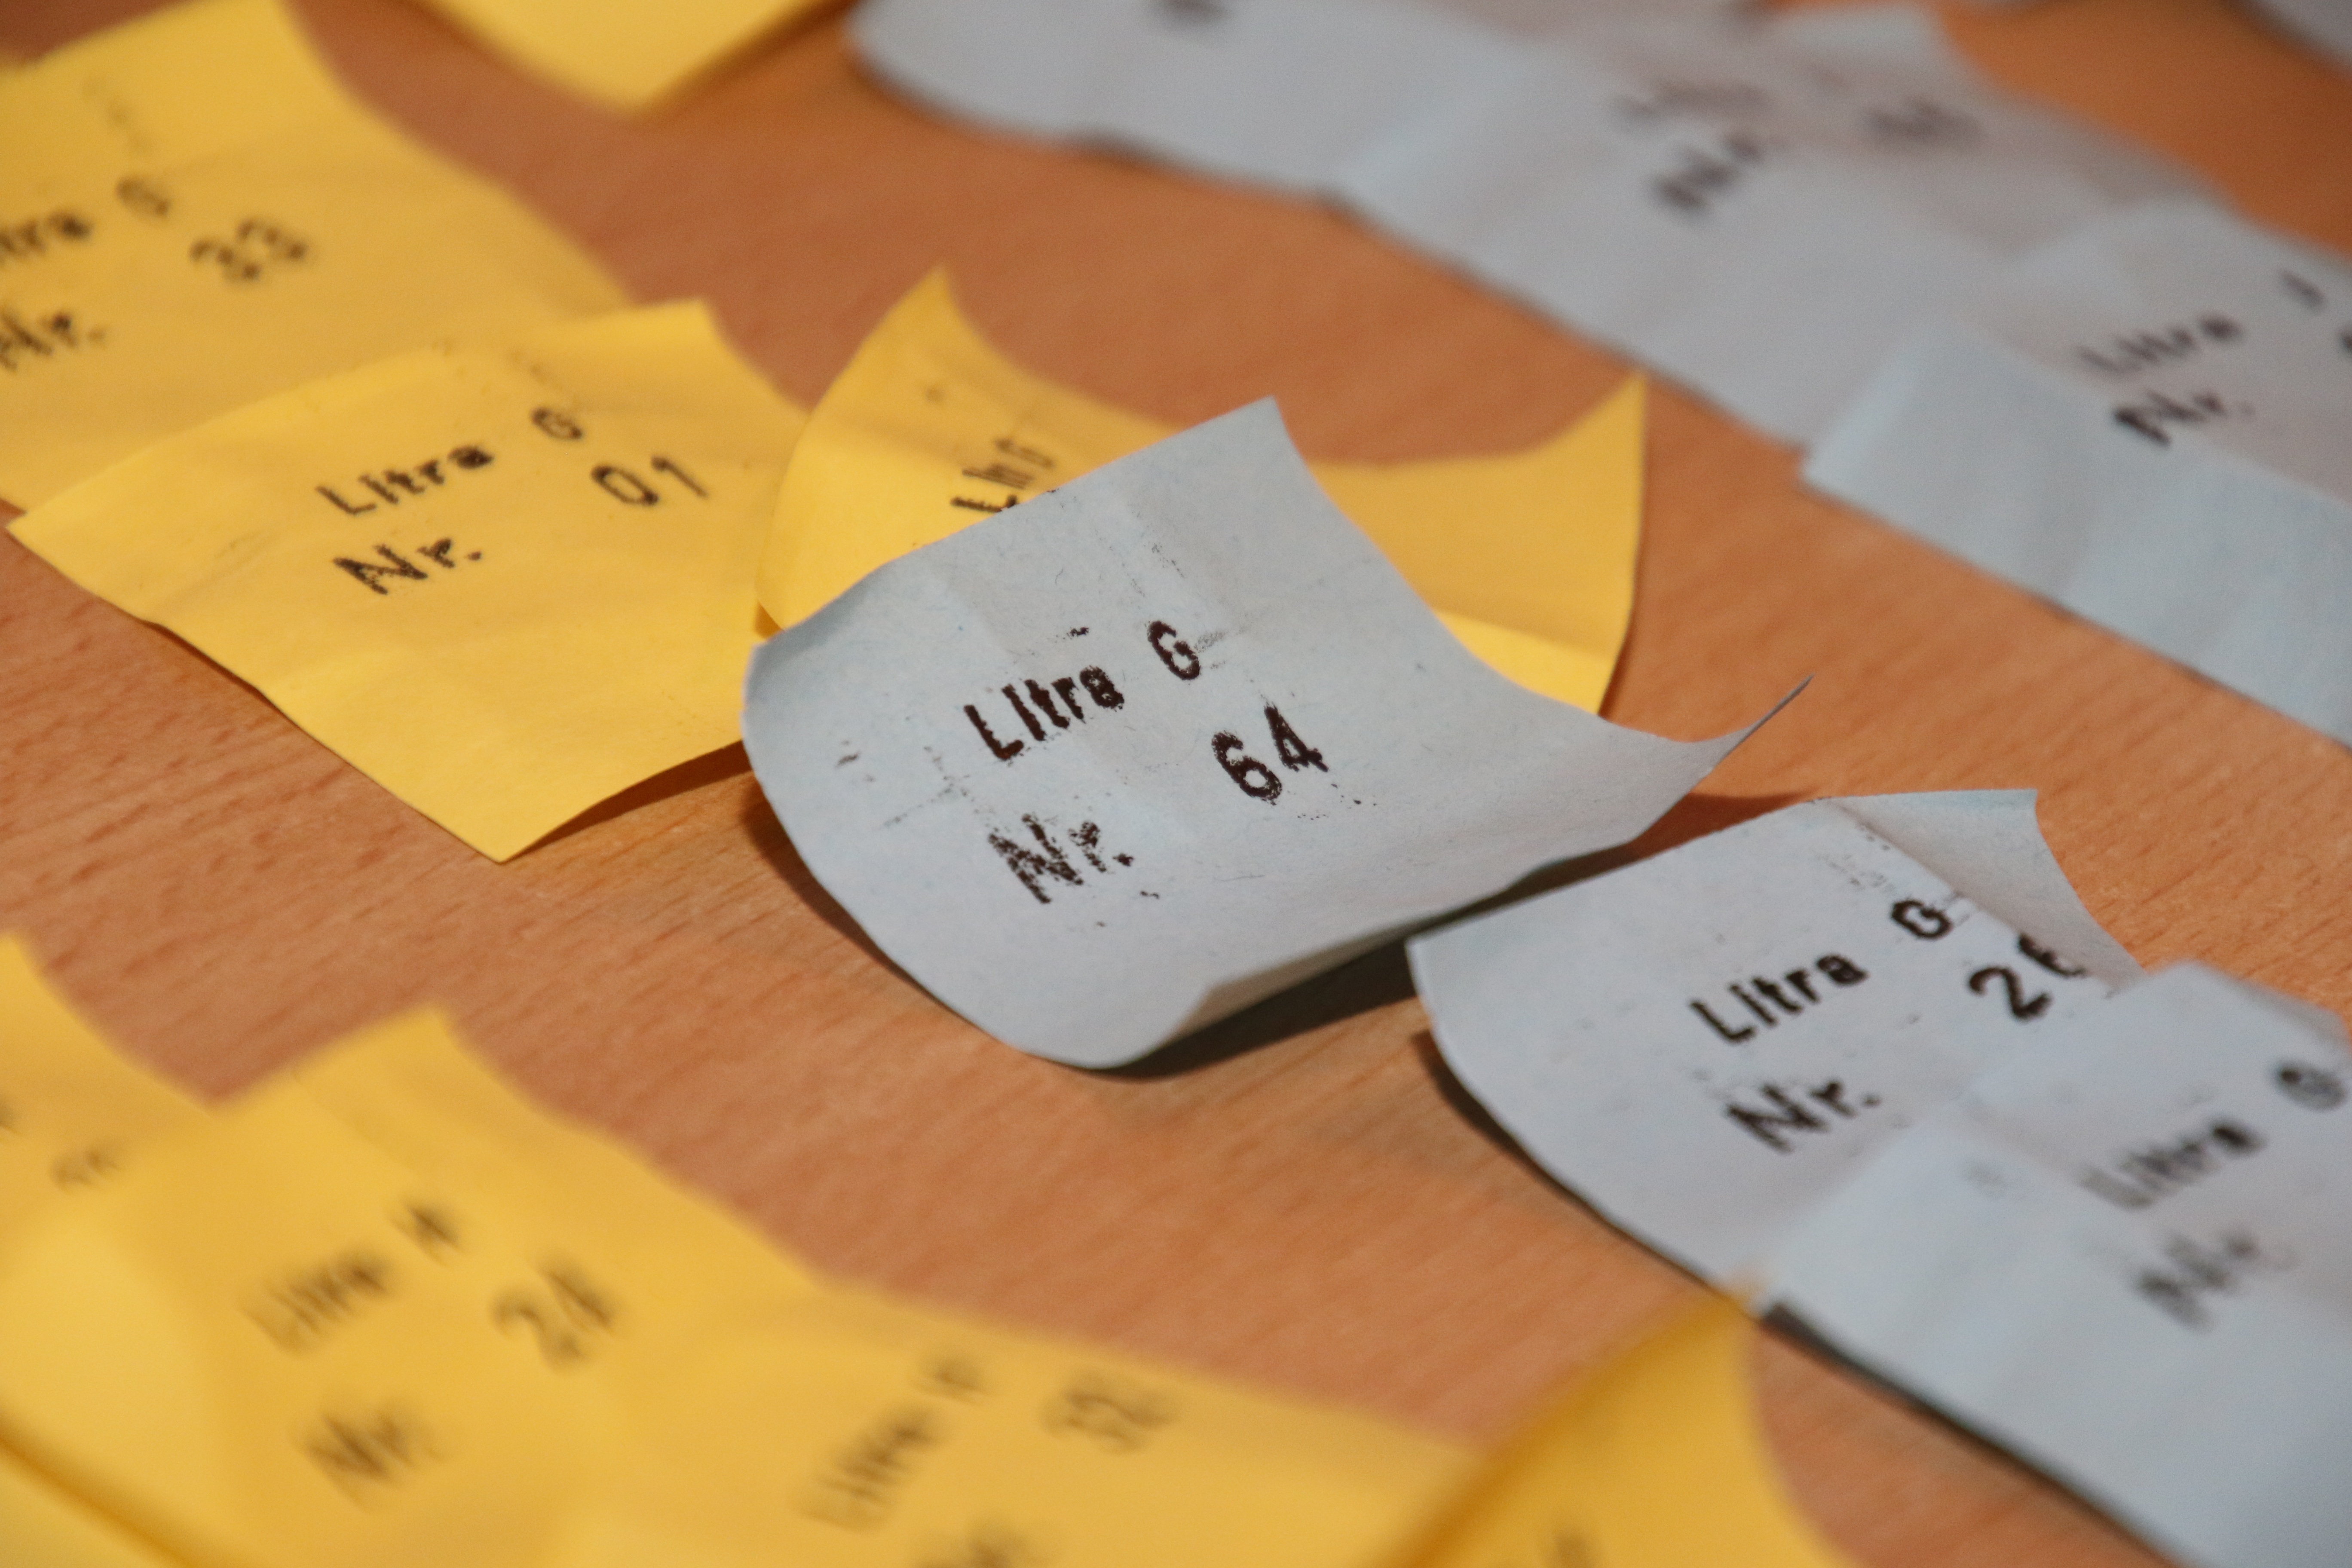
writing, hand, number, gray, point, yellow, label, brand, art, weights, series, calligraphy, figures, games, shape, lottery, paper notes